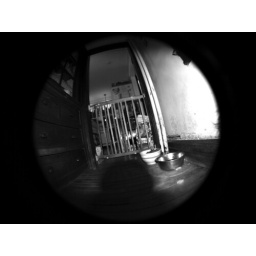
looking at a fence by a dog